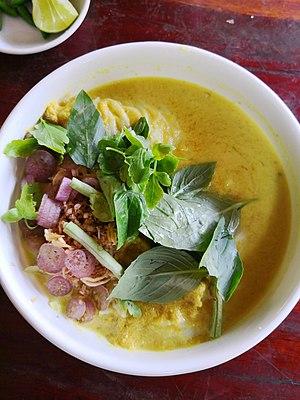
La cuisine cambodgienne et par extension la cuisine khmère, comme la culture de ce peuple, se trouve au carrefour de deux influences, à savoir le monde indien et la civilisation chinoise. Elle a su néanmoins développer un caractère spécifique grâce à la maîtrise de son environnement. De par sa diaspora, sa saveur unique commence à être connue dans le monde. Il ne faut pas oublier que ce pays fut autrefois le seul empire de la région, qui a influencé et imprégné l'ensemble de l'Asie du Sud-Est péninsulaire et insulaire tant sur le plan culturel, culinaire, architectural et religieux comme la Thaïlande, le Laos, le Myanmar, l'Indonésie et la Malaisie.